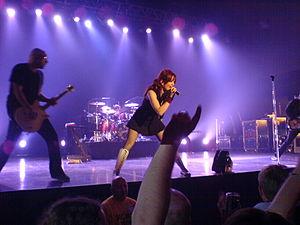
Garbage [ˈɡɑɹbɪd͡ʒ] est un groupe de rock alternatif américain, originaire de Madison, dans le Wisconsin.